Pete Townshend

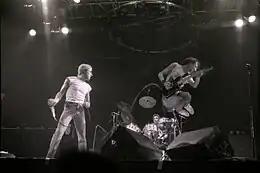
Townshend leaping into air in concert

Throughout his solo career and his career with the Who, Townshend has played a large variety of guitars—mostly various Fender, Gibson, and Rickenbacker models. He has also used Guild, Takamine and Gibson J-200 acoustic models, with the J-200 providing his signature recorded acoustic sound in such songs as "Pinball Wizard".